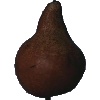
Label: pear_kaiser